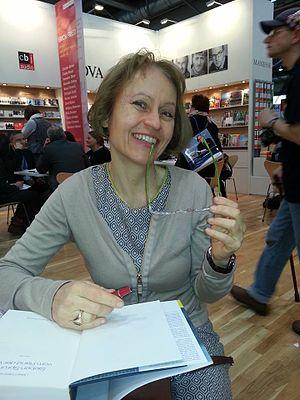
Ulrike Draesner, née le 20 janvier 1962 à Munich, est une femme de lettres allemande,